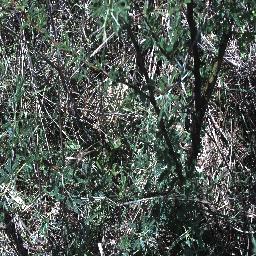
Label: prickly_acacia